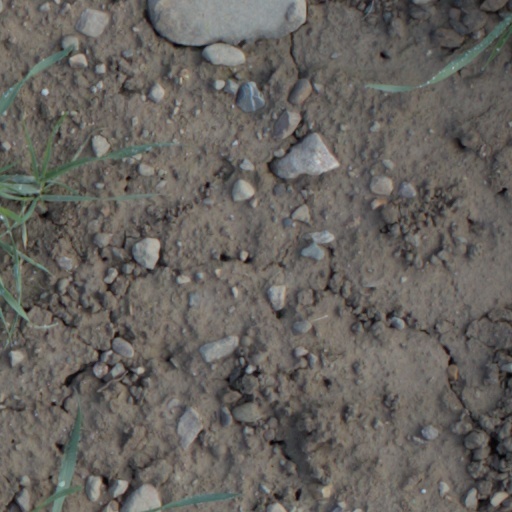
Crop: wheat